76th New York State Legislature

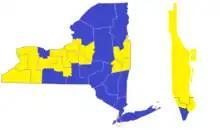
Parties by district.

The asterisk (*) denotes members of the previous Legislature who continued in office as members of this Legislature.